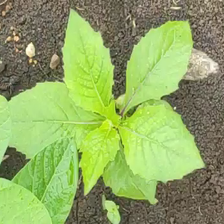
Weed species: Lamber_Quarter_plant(Chenopodium )